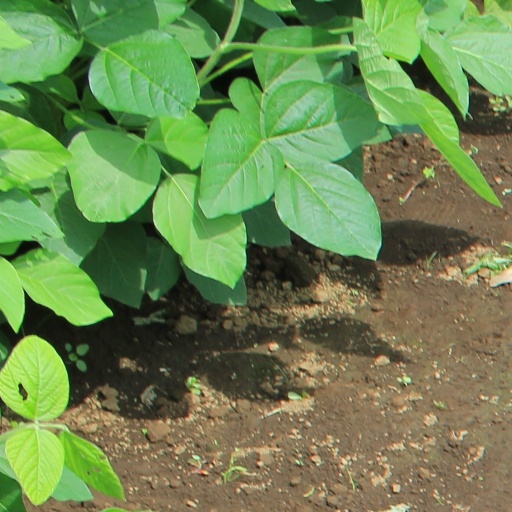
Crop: soybean